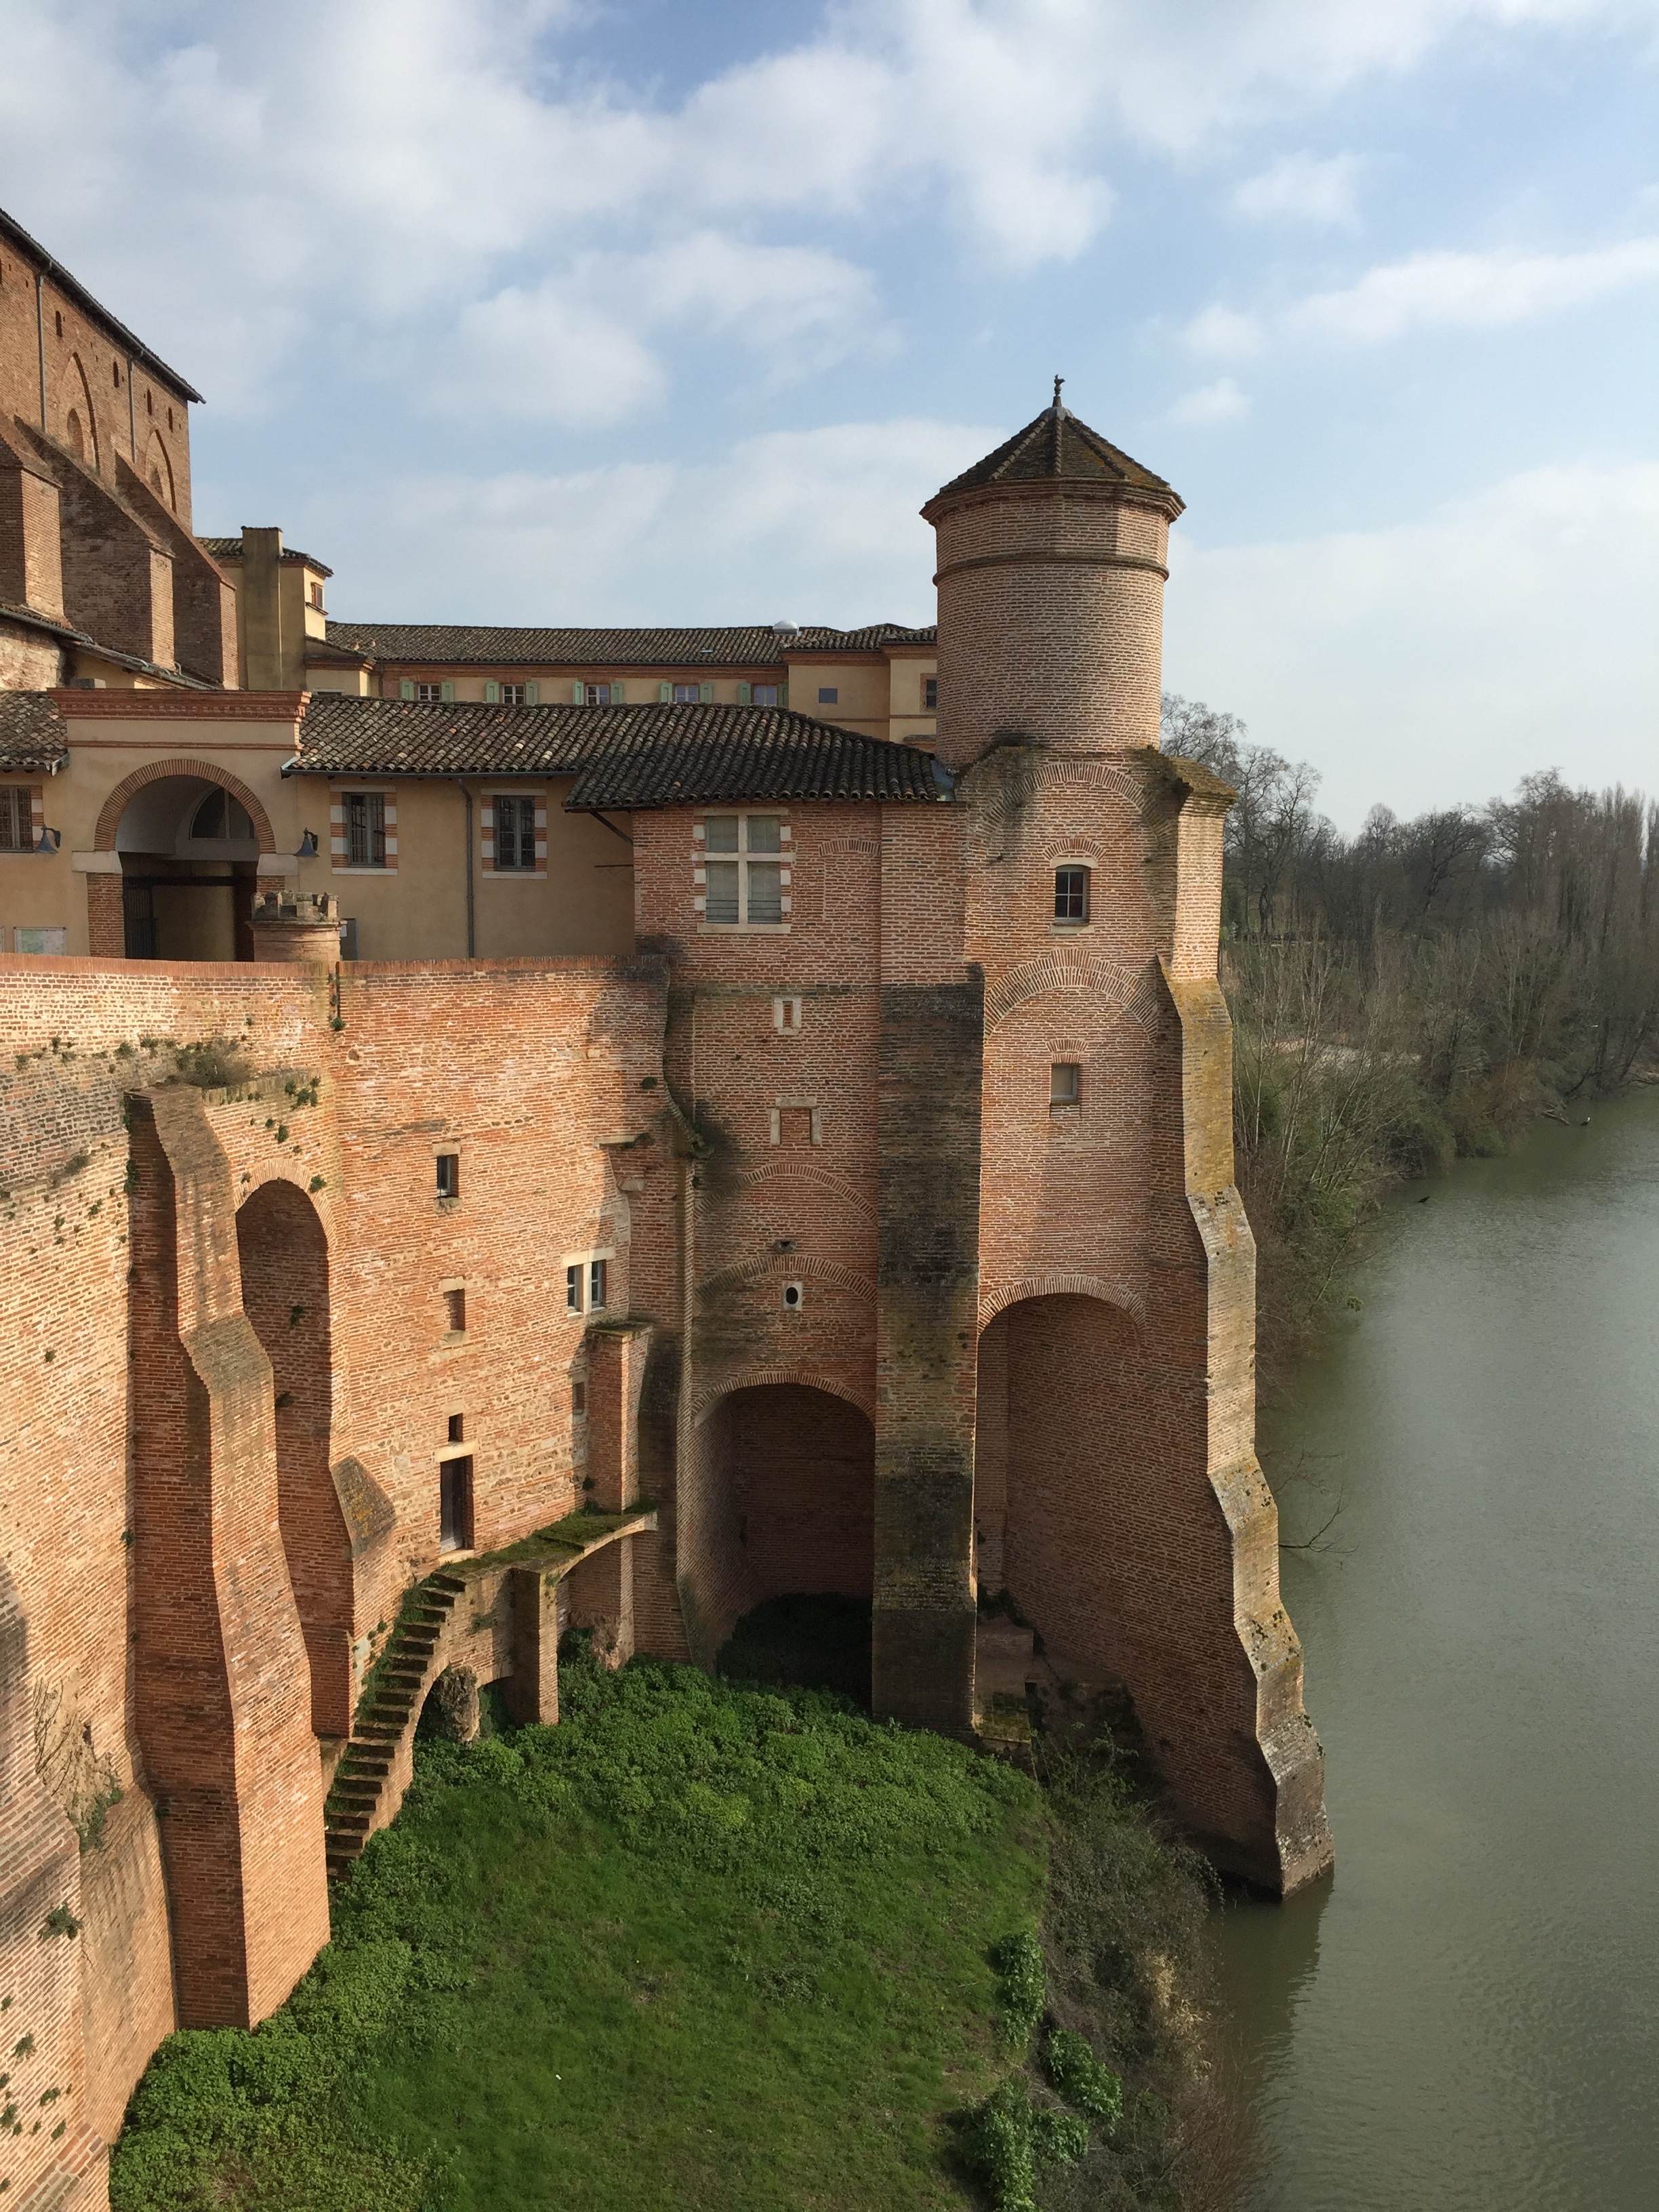
building, chateau, river, tower, castle, fortification, waterway, ruins, monastery, middle ages, ditch, moat, cathar village, tarn village, ancient history, water castle